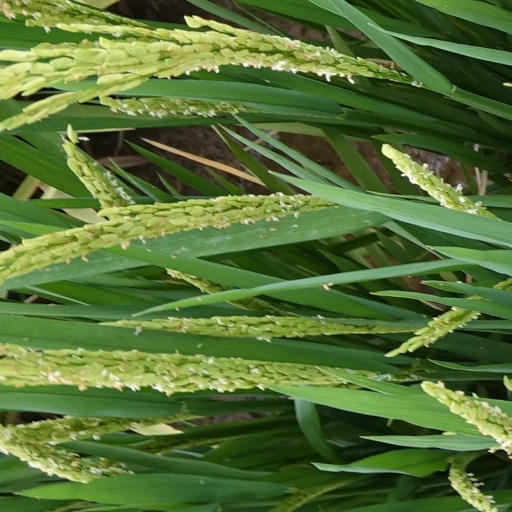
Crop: rice